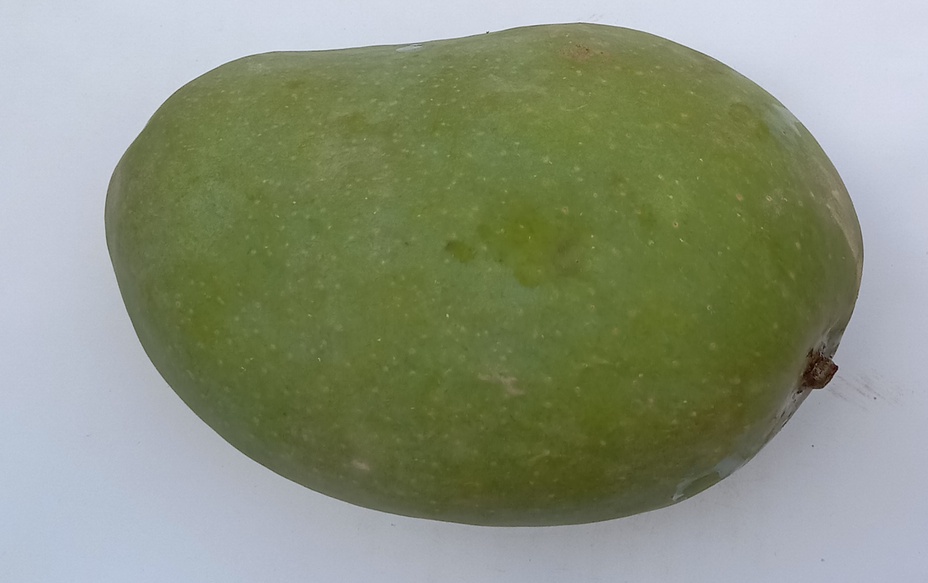
Mango variety: Fajri